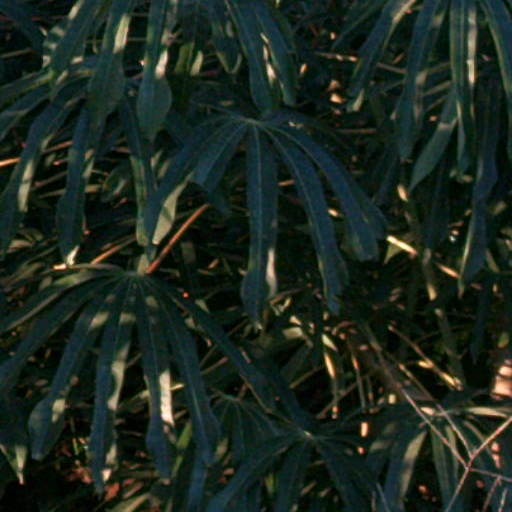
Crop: cassava